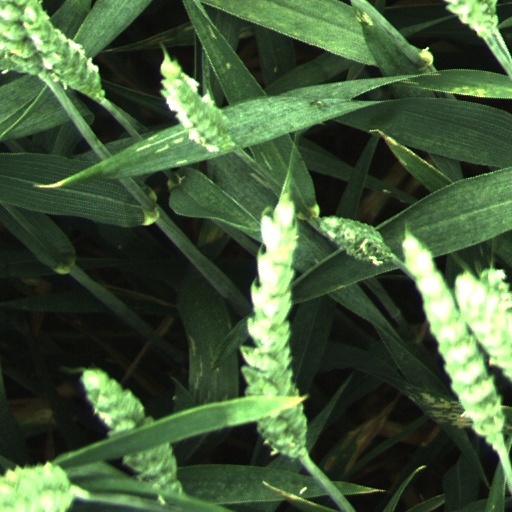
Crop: wheat